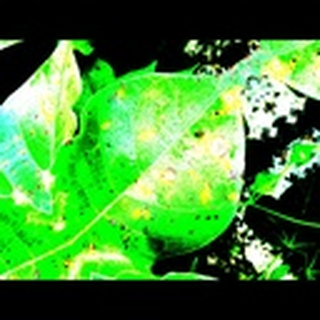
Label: cotton_target_spot